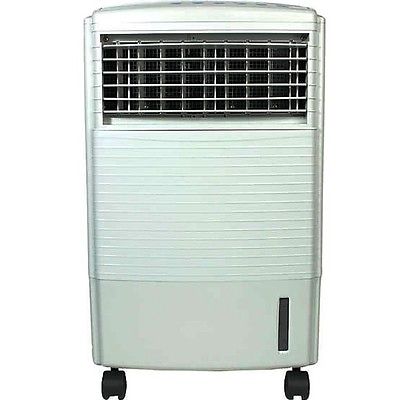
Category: fan